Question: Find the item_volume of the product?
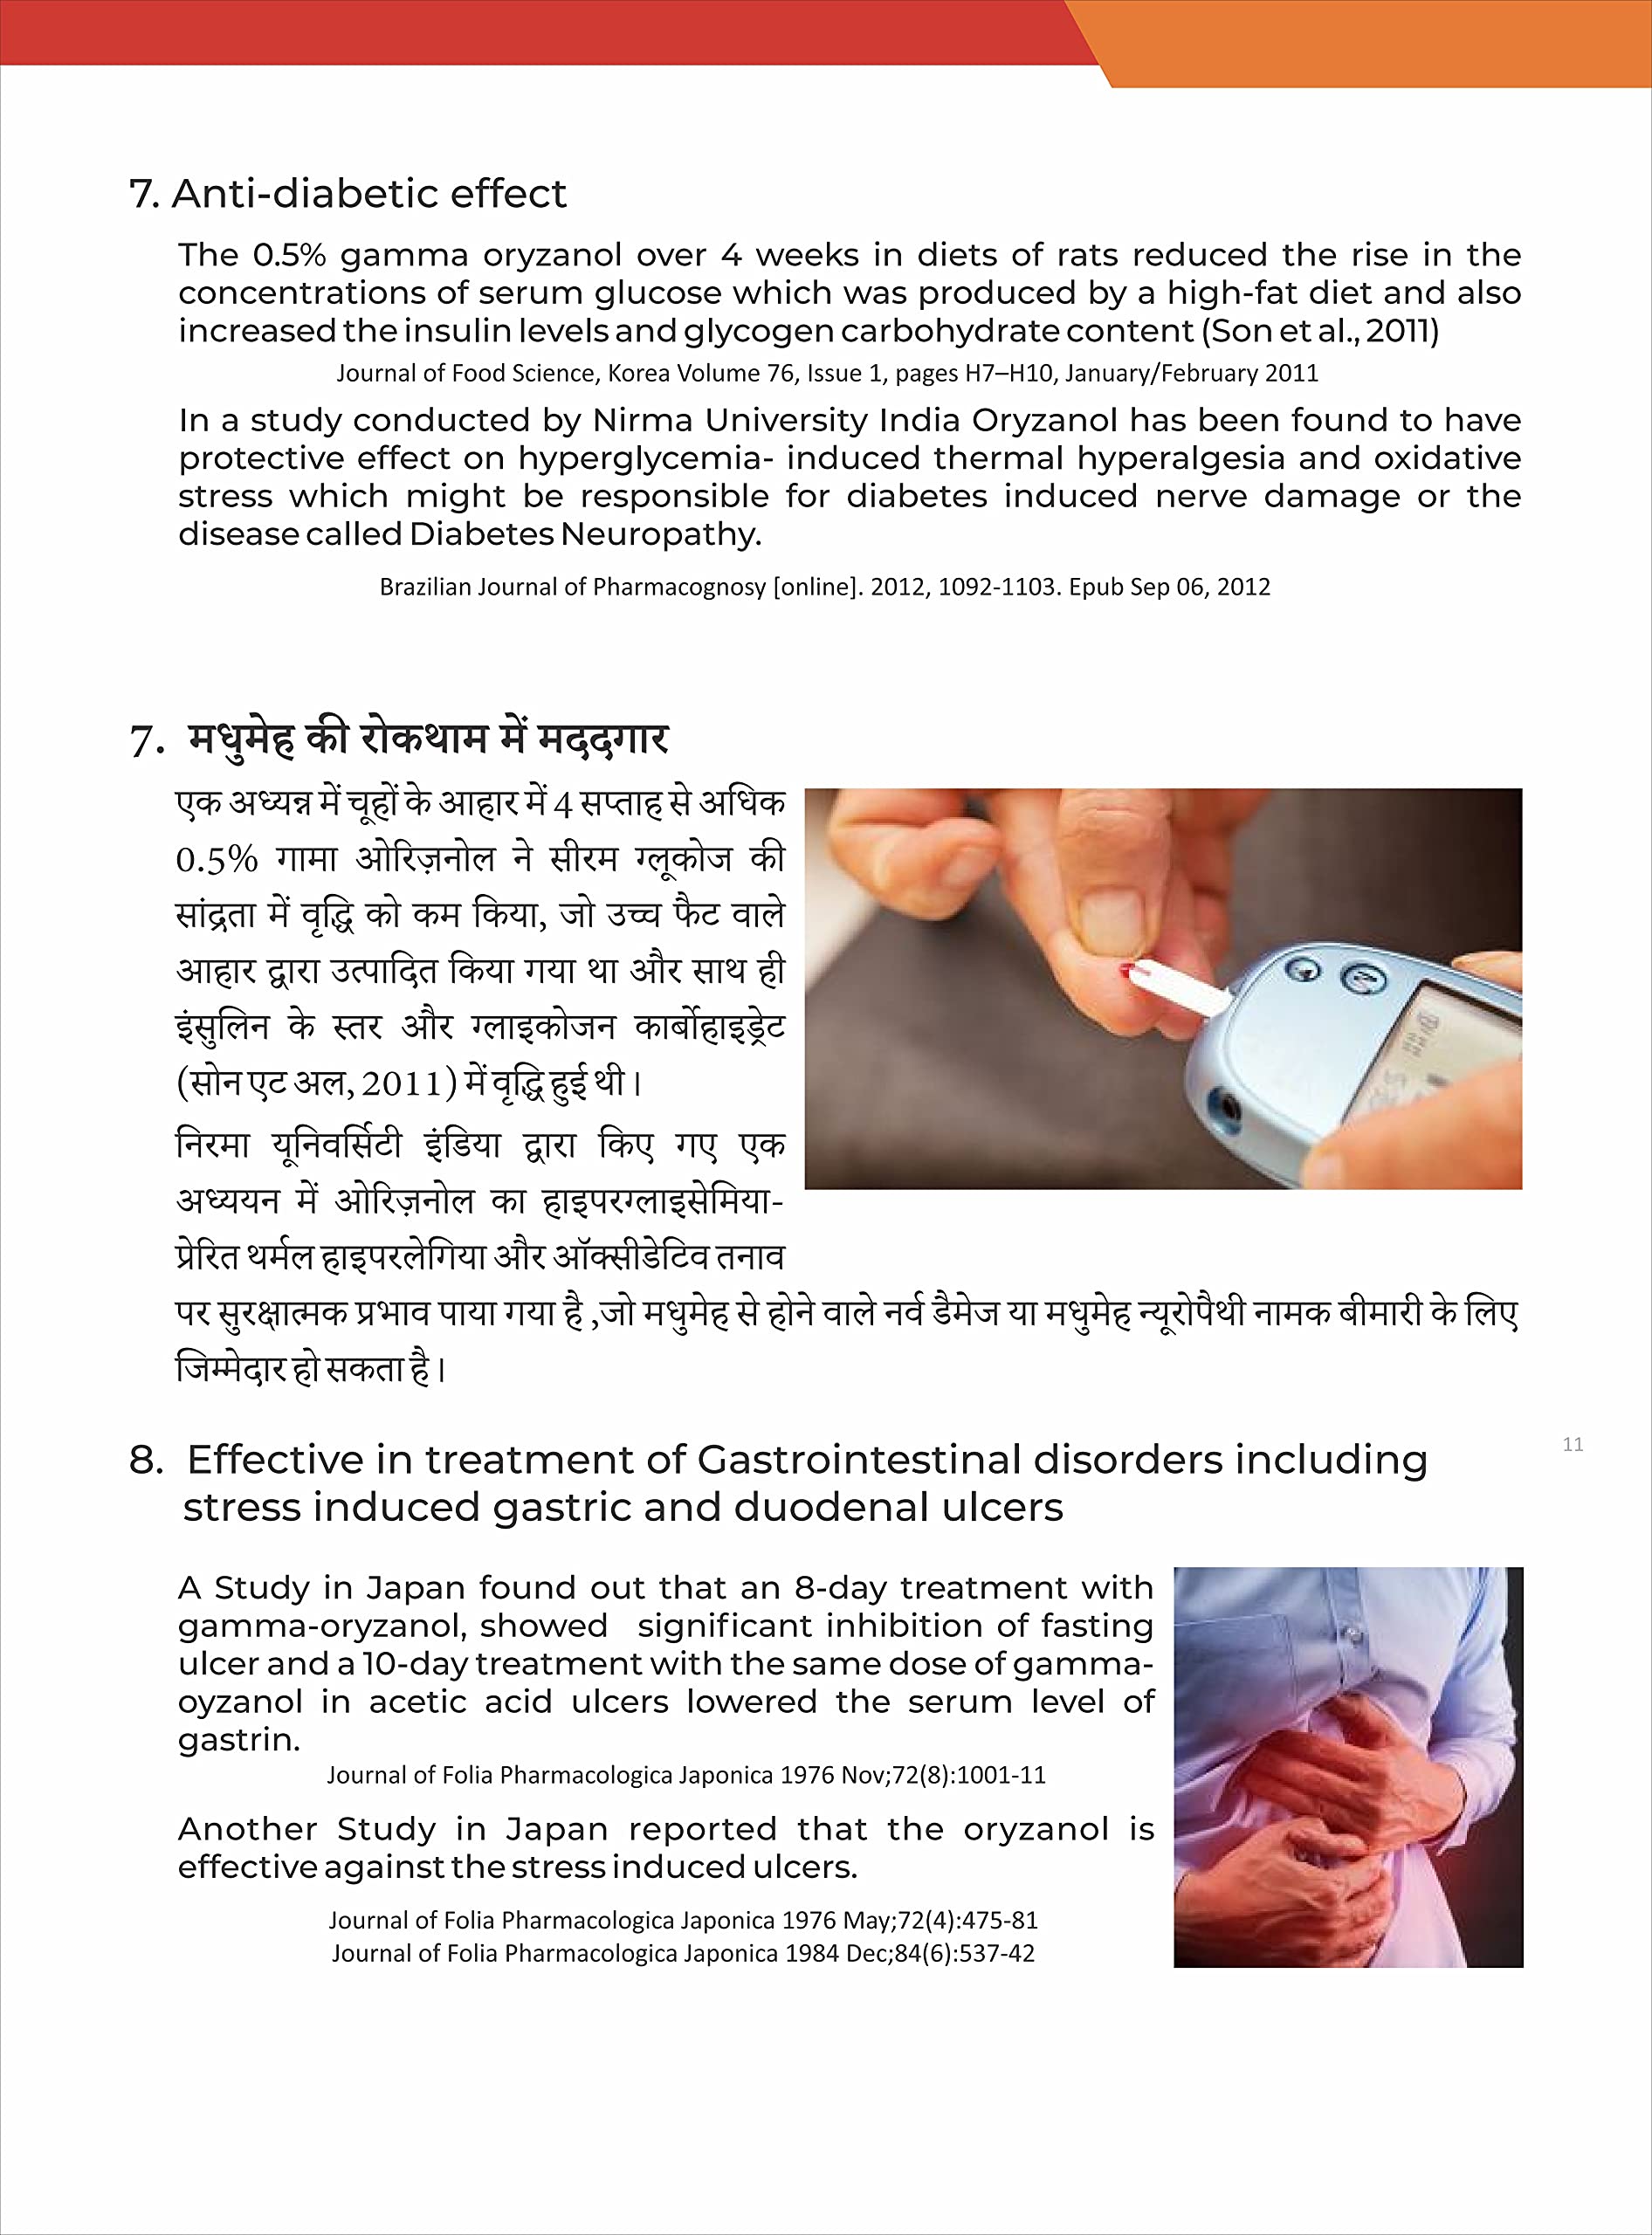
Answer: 2011.0 gallon